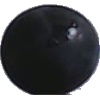
Label: blue_grape